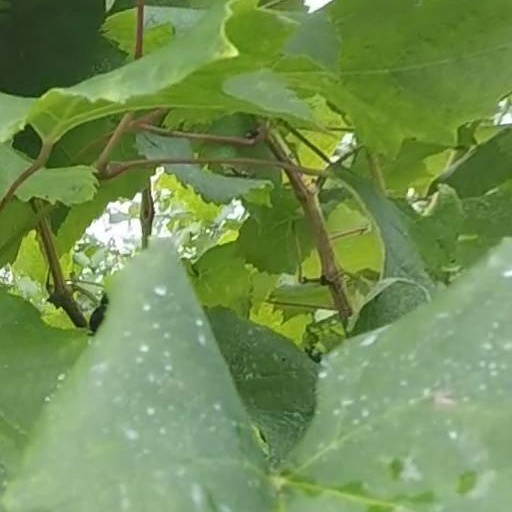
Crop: grape